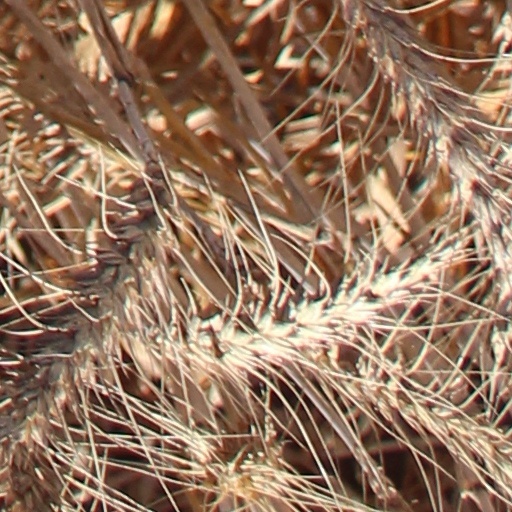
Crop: wheat